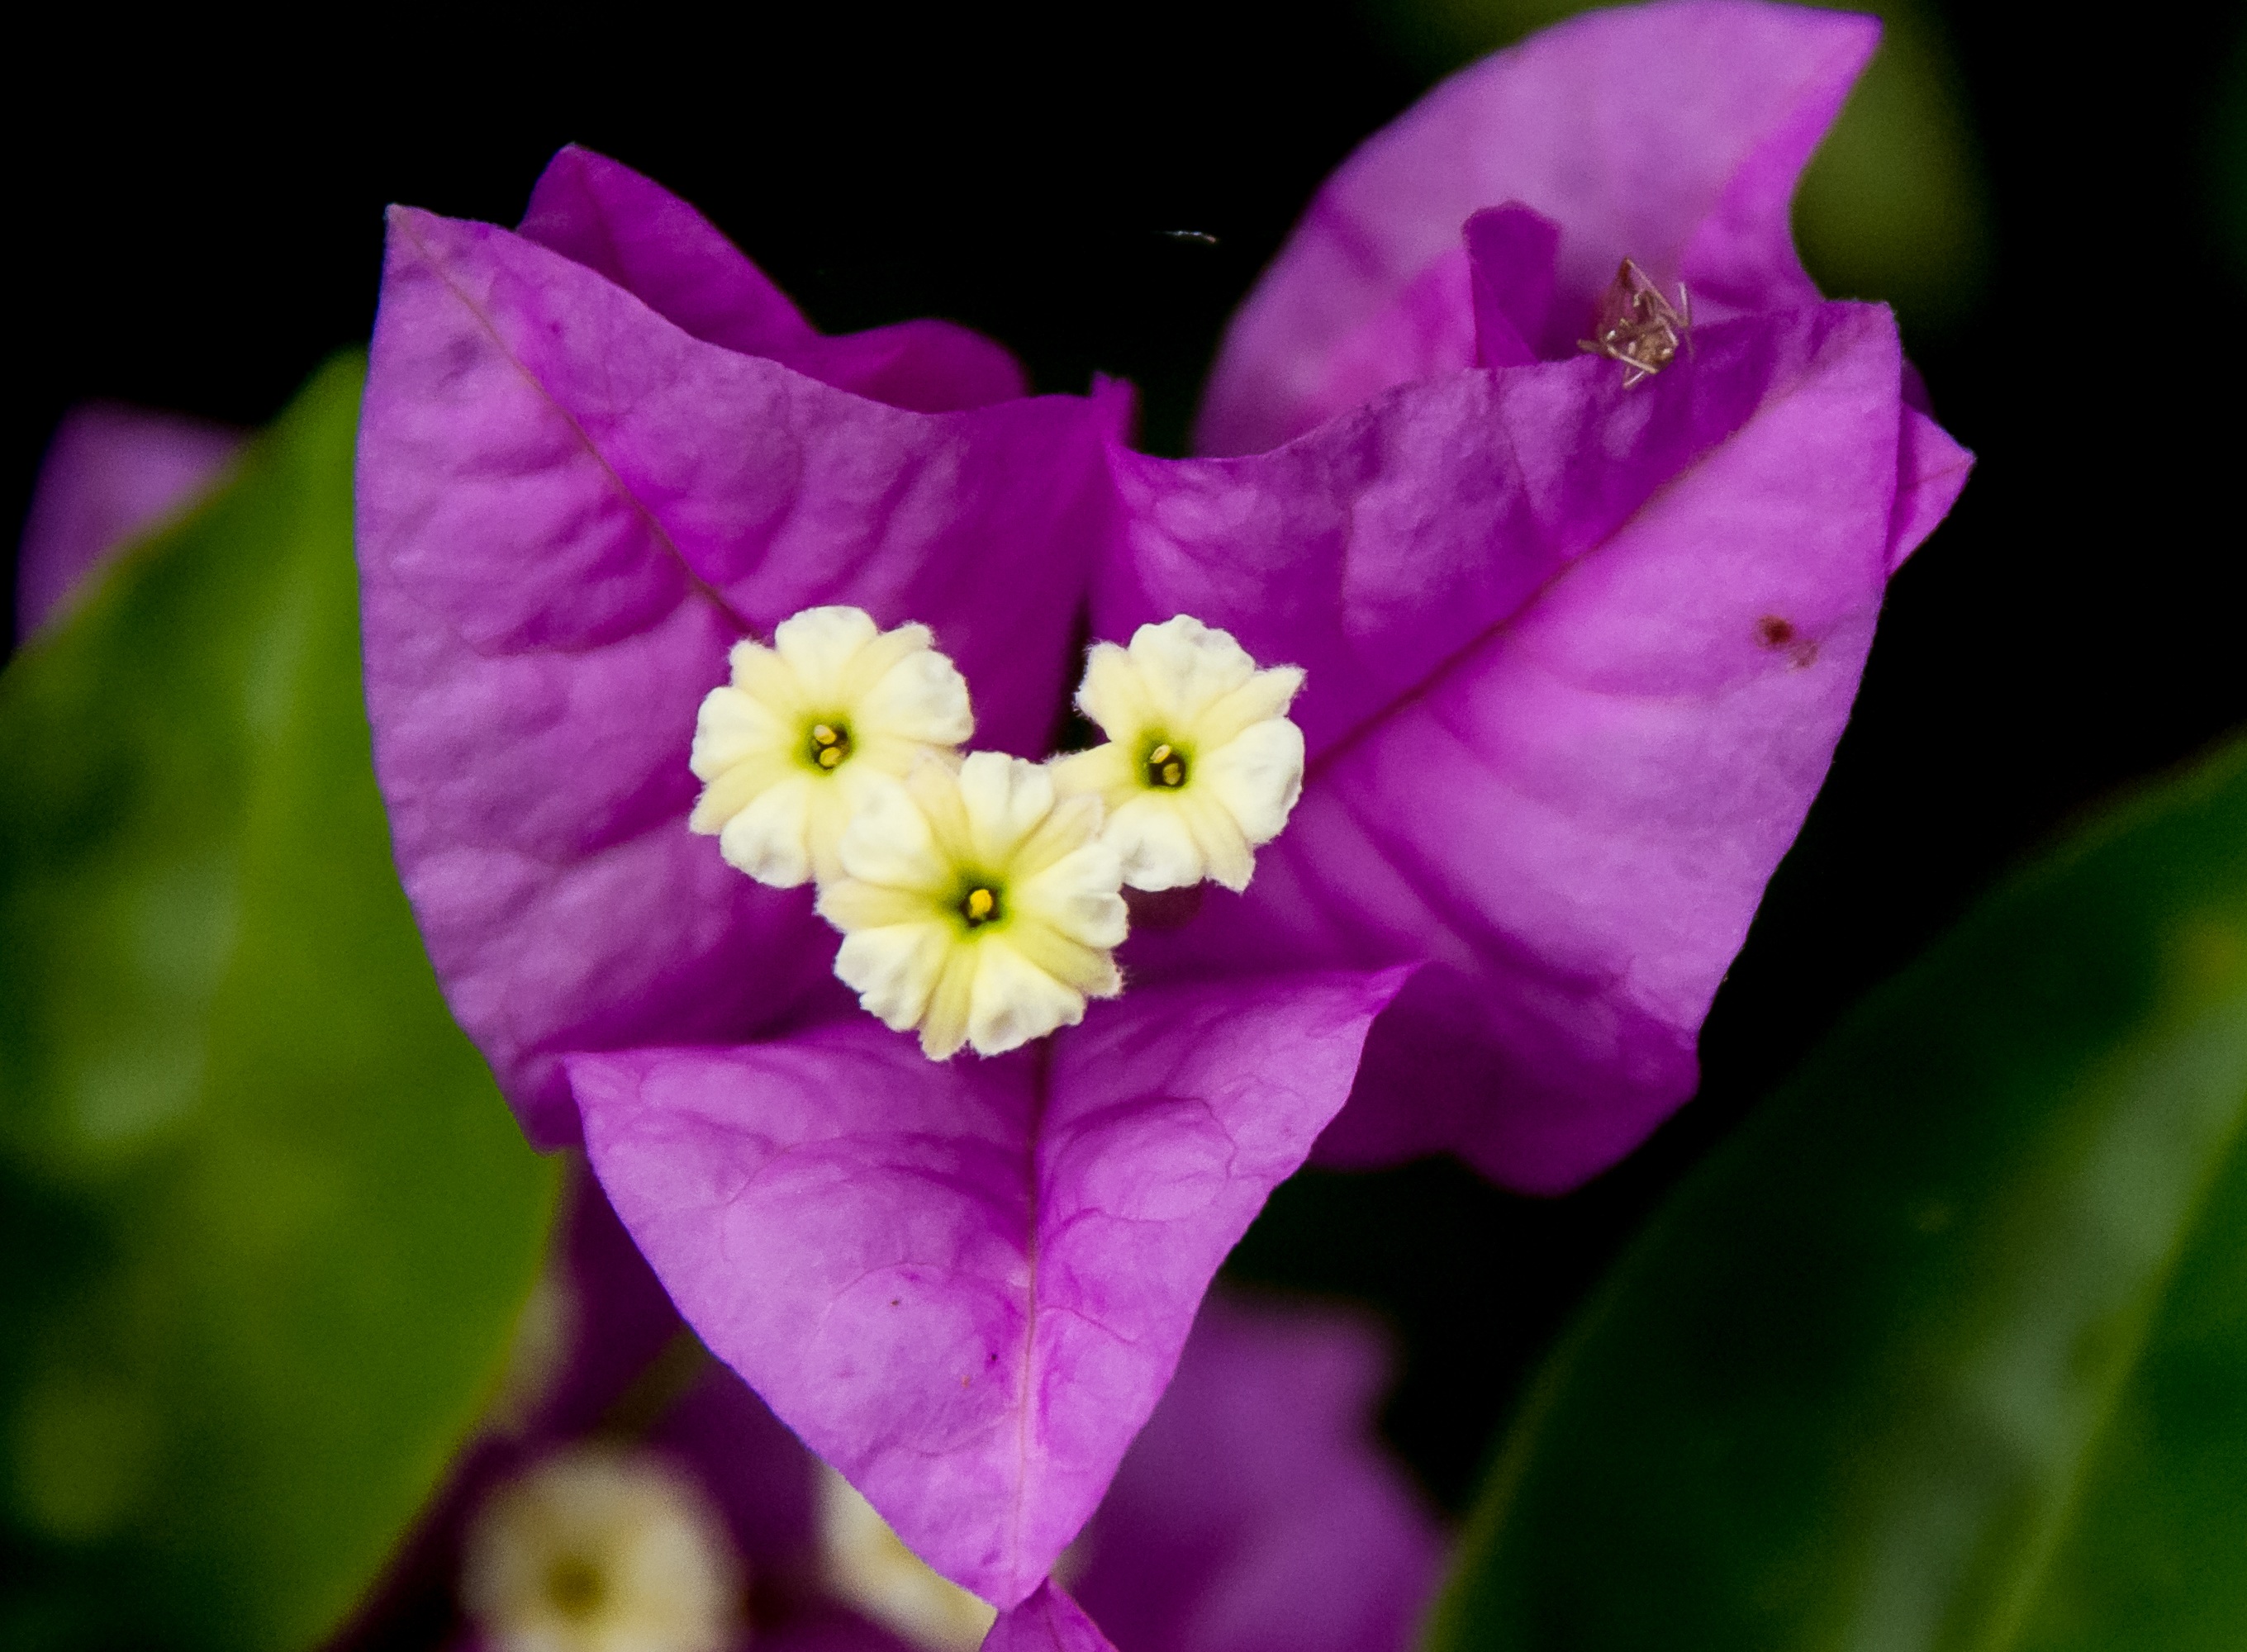
blossom, plant, white, photography, flower, purple, petal, bloom, botany, garden, flora, wildflower, close up, bougainvillea, macro photography, flowering plant, sub tropical, land plant